Santiago Mosquera

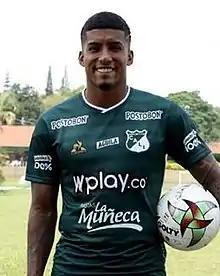
Mosquera with Deportivo Cali in 2022

Hárold Santiago Mosquera Caicedo (born 7 February 1995) Santi Mosquera is a Colombian professional footballer who plays as a winger for Santa Fe.